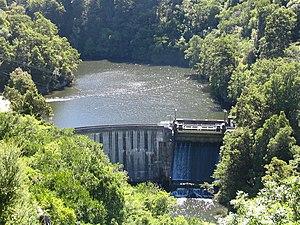
La rivière Waipori est un cours d’eau situé dans la région d’Otago dans l’Île du Sud de la Nouvelle-Zélande.